Battle of Beersheba (1917)

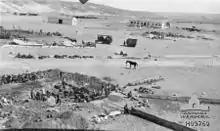
Water sources at Asluj being repaired and developed

Reconnaissance continued on Sunday, 28 October when the 5th Mounted Brigade rode to Ras Hablein, south of the Ras Ghannam area, reporting Ottoman troops occupying redoubts and a trench line east of Abu Shar and tents at Ras Hablein. The 6th Light Horse Regiment of the 2nd Light Horse Brigade, reconnoitred the Wadi Shegeib el Soghair area, reporting that the Ras Ghannam entrenchments were occupied by Ottoman Army soldiers. By 13:15 on 29 October, the water supply at Asluj was reported capable of providing one "drink per day per horse for the whole division". An hour later the Desert Mounted Corps ordered the Anzac Mounted Division (less two brigades) to move from Esani to Asluj "tonight", and at dusk the Australian Mounted Division began their night march (following the Anzac Mounted Division) to Esani.